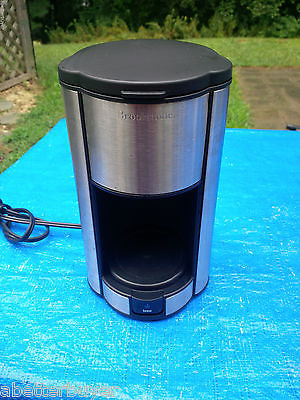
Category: coffee maker